Ethel Levey

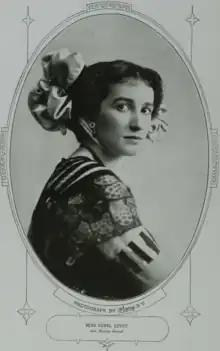
Portrait of Levey by Sarony, published in 1910

Ethel Levey (November 22, 1880 – February 27, 1955), born Grace Ethelia Fowler, was an American actress, dancer, and singer in musical theatre and on the vaudeville stage. She was the first wife of George M. Cohan, and the second wife of aviator Claude Grahame-White.